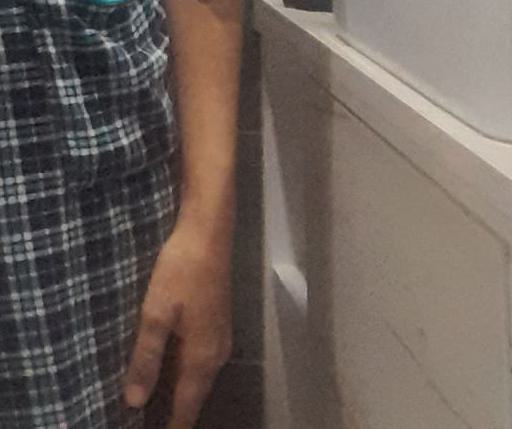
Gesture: no_gesture